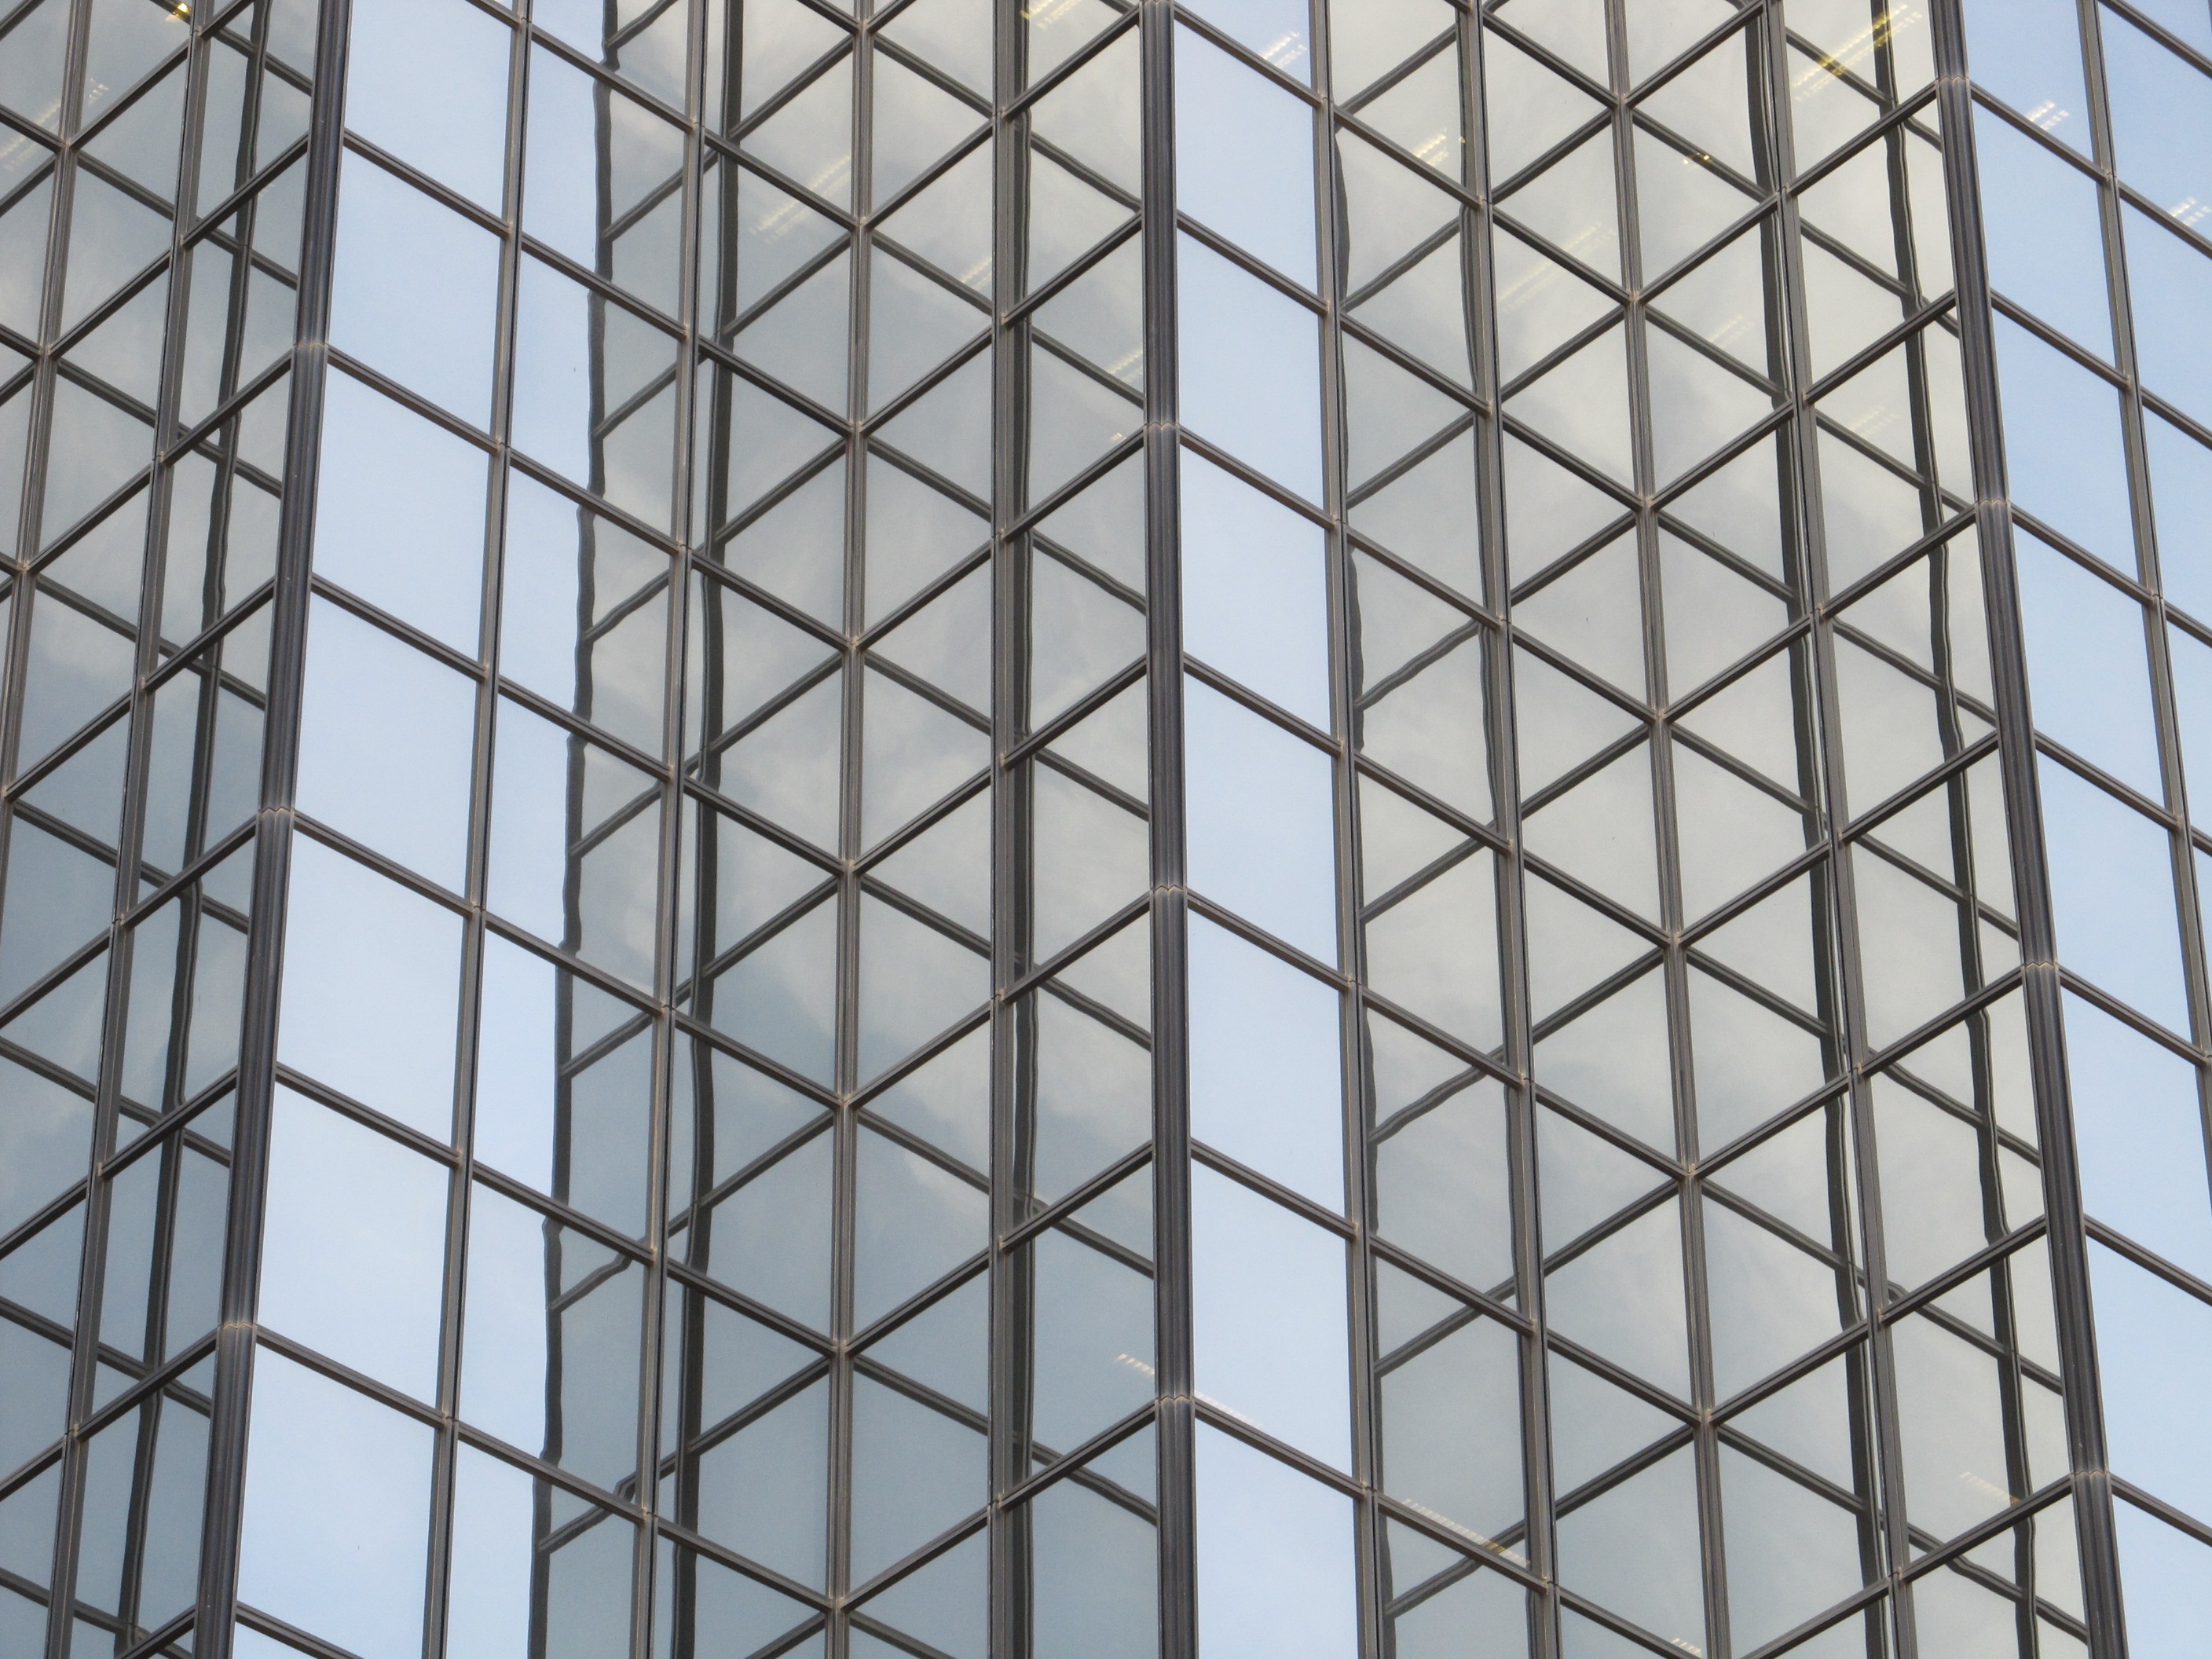
architecture, structure, skyline, glass, skyscraper, urban, downtown, pattern, line, geometric, reflection, tower, corporate, office, facade, exterior, industry, business, modern, design, buildings, symmetry, reflecting, texas, dallas, commerce, glass facade, daylighting